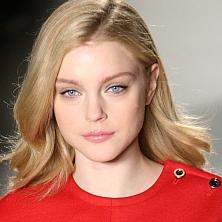
Age: 21